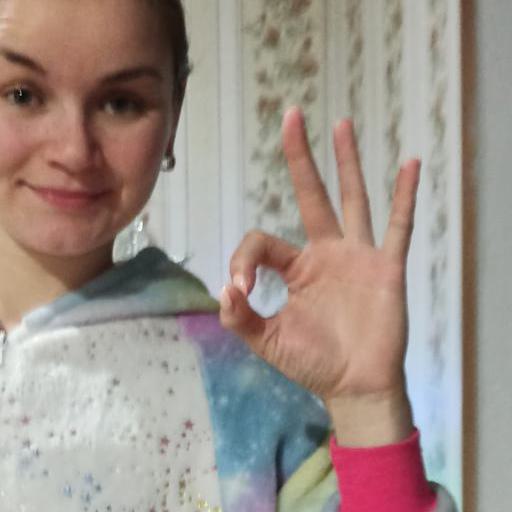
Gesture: ok